Northbrook Park, London

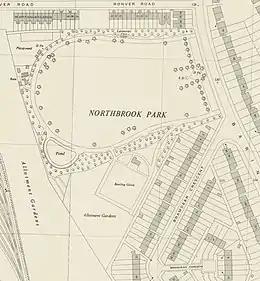
Section of Ordnance Survey map surveyed in 1948 and published in 1949 showing features of Northbrook Park and surrounding area at that time

There was a pond in the southwest corner of the Ten-Acre Field from at least the 1870s, which was incorporated as a feature at the back of Northbrook Park. Two drinking fountains were installed in the park near the path, one at the front where the plinth still remains, and another at the rear in the northwest corner. In May 1903 permission for the construction of a sundial was granted, it was erected at the front of the park near the drinking fountain and the stone base was engraved with words describing the gift of the land by Lord Northbrook commemorating Queen Victoria's Diamond Jubilee. A small group of buildings including greenhouses were constructed at the very back of the park next to the western fence, The part of the main field at the front of Northbrook Park was set aside as two sports fields, a bowling green in the northeast corner, and a tennis court in the southeast corner.